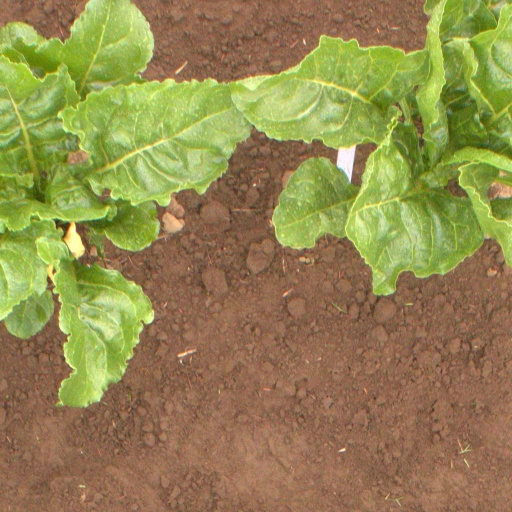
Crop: sugar beet